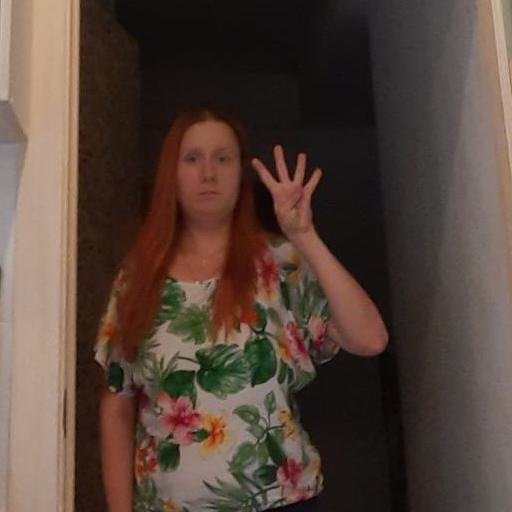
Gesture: four